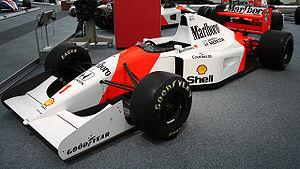
La McLaren MP4/7A est la monoplace de Formule 1 engagée par l'écurie McLaren Racing dans le cadre de la saison 1992 de Formule 1. Conçue par les ingénieurs Neil Oatley et Henri Durand, elle est pilotée par le Brésilien Ayrton Senna et l'Autrichien Gerhard Berger, respectivement présents au sein de l'équipe depuis 1988 et 1990. Les pilotes essayeurs sont les Britanniques Mark Blundell et Allan McNish. La MP4/7A est équipée d'un moteur V12 Honda.